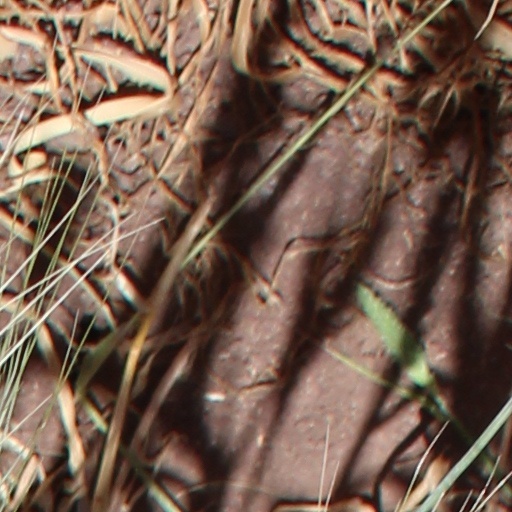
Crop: wheat